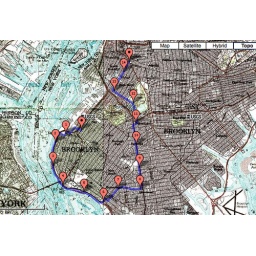
went on a bike ride with lauren along the water in bay ridge and through midwood....